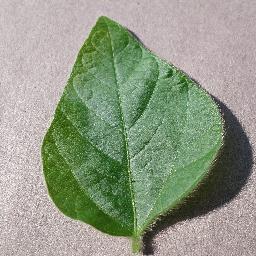
Label: Soybean___healthy